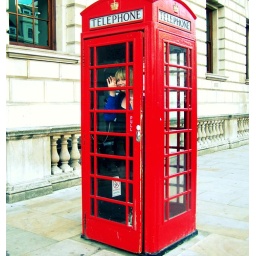
trapped in a phone box